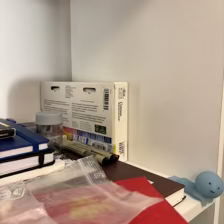
Label: no bracelet mod